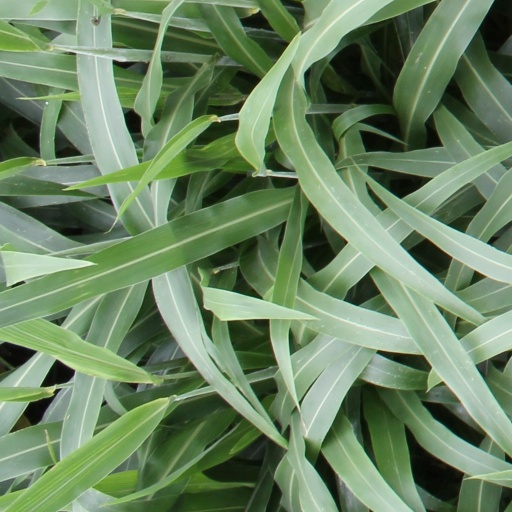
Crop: sorghum